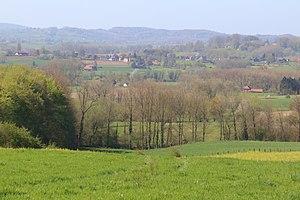
Le Pays des Collines est une région naturelle sise entre l'Escaut et la Dendre, caractérisée par son aspect vallonné. Topographiquement elle est la même que la région appelée « Ardennes flamandes » de la Région flamande immédiatement voisine. Son sommet, le Pottelberg se trouve sur la commune de Flobecq, juste à la frontière entre les deux régions linguistiques. Administrativement parlant, le Pays des Collines se trouve dans la province de Hainaut.
Un Parc naturel de Wallonie est en Région wallonne une réserve naturelle présentant un paysage caractéristique visant à la protection de la nature et au développement rural. Un parc naturel wallon n'est donc pas une réserve naturelle au sens stricte; le partenariat mis en place assure la protection du patrimoine naturel et paysager, ainsi que le développement rural. Les parcs naturels wallons sont plutôt basé sur le modèle français de parcs naturels régionaux, et sont donc plutôt à rapprocher des Regionaal Landschappen flamands ou des Nationaal Landschappen néerlandais.